Fluorescence in the life sciences

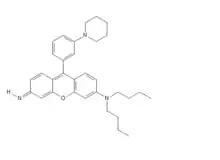
Structure of MitoThermo Yellow

The inverse relationship between fluorescence and temperature can be explained by the change in the number of atomic collisions in the fluorophore's environment, depending on the kinetic energy. Collisions promote radiationless decay and loss of extra energy as heat, so more collisions or more forceful collisions will promote radiationless decay and reduce fluorescence emission.